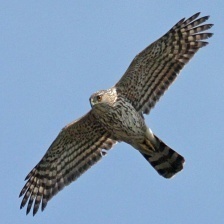
Species: NORTHERN GOSHAWK
Scientific name: ACCIPITER GENTILIS